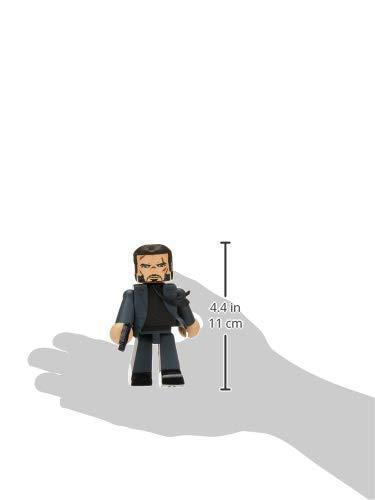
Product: DIAMOND SELECT TOYS John Wick Vinimate
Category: Toys & Games | Novelty & Gag Toys
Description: Collect John Wick Walking pose with pistol and viggo tarasov with Switchblade.
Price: $9.99
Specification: ProductDimensions:4x1.5x1inches|ItemWeight:6.1ounces|ShippingWeight:6.1ounces(Viewshippingratesandpolicies)|ASIN:B07JGLC3HR|Itemmodelnumber:OCT182231|Manufacturerrecommendedage:15yearsandup